History of the English fiscal system

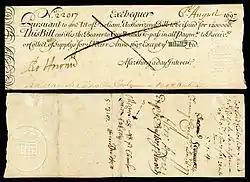
Kingdom of England Exchequer note-5 Pounds (1697), issued during the reign of William III

A complete reconstruction of the revenue system became necessary during the Restoration. The feudal tenures and dues, with the prerogative rights of purveyance and pre-emption, could not be restored and careful inquiry showed that whilst, before the Civil War, the king's annual revenue amounted to just under £900,000, the needs of the restored monarchy would now be about £1,200,000 per annum. The commons therefore set about raising such a sum, an hereditary excise on beer and ale being voted in as compensation for the loss of old, feudal dues, whilst temporary excises on spirits, vinegar, coffee, chocolate and tea were put in place.